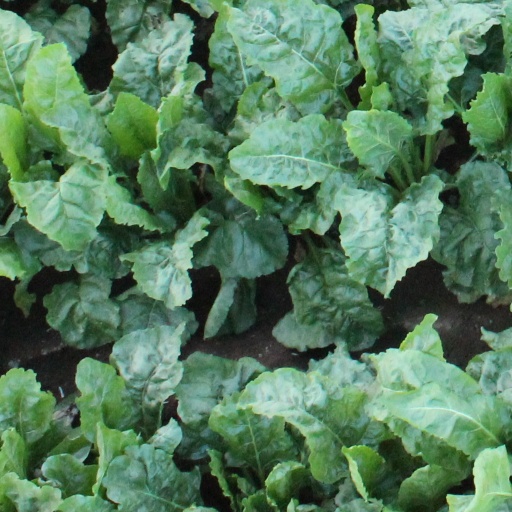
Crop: sugar beet